Union College

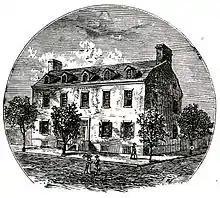
The Schenectady Academy (Old Union College), 1795

Chartered in 1795, Union was the first non-denominational institution of higher education in the United States, and the second college established in the State of New York.